AN/FPS-35

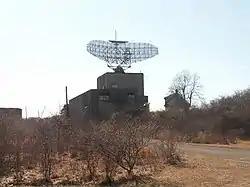
The AN-FPS-35 Radar at Camp Hero State Park in Montauk, New York. The radar rises well above its surrounding trees.

The AN/FPS-35 frequency diversity radar was a long range search radar used in the early 1960s. It was one of the largest air defense radars ever produced, with its antenna and supporting structure mounted on one of the largest rolling-element bearings in the world (with a ball pitch of 12 ft 7 inches in diameter.).